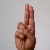
The image shows a hand gesture representing the letter 'U' in Indian Sign Language.